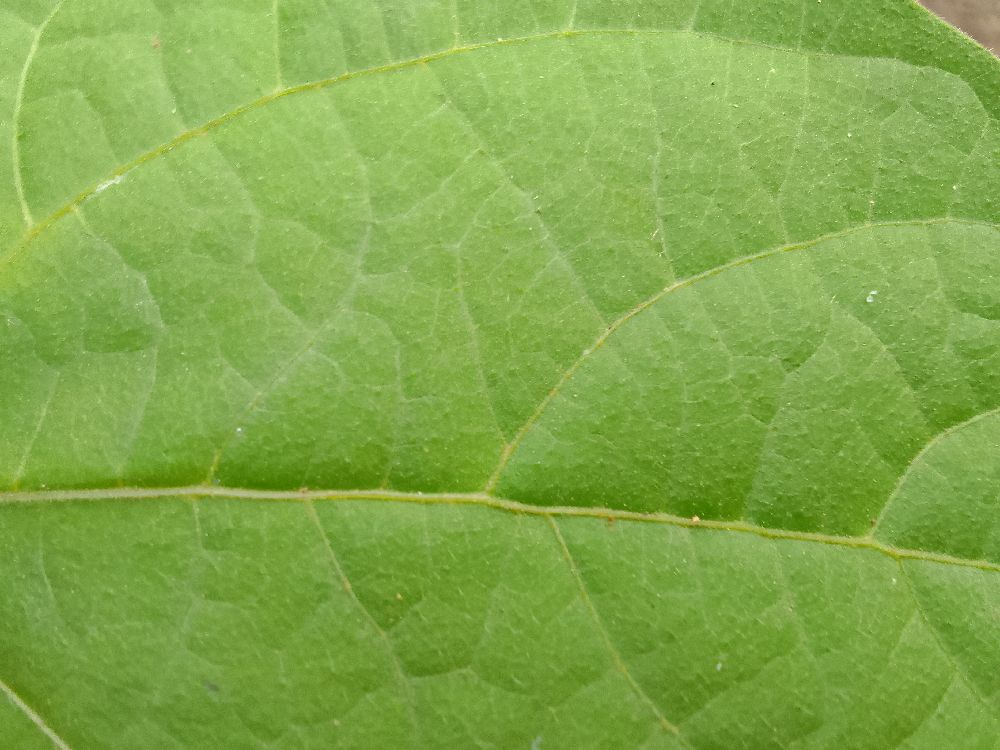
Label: healthy